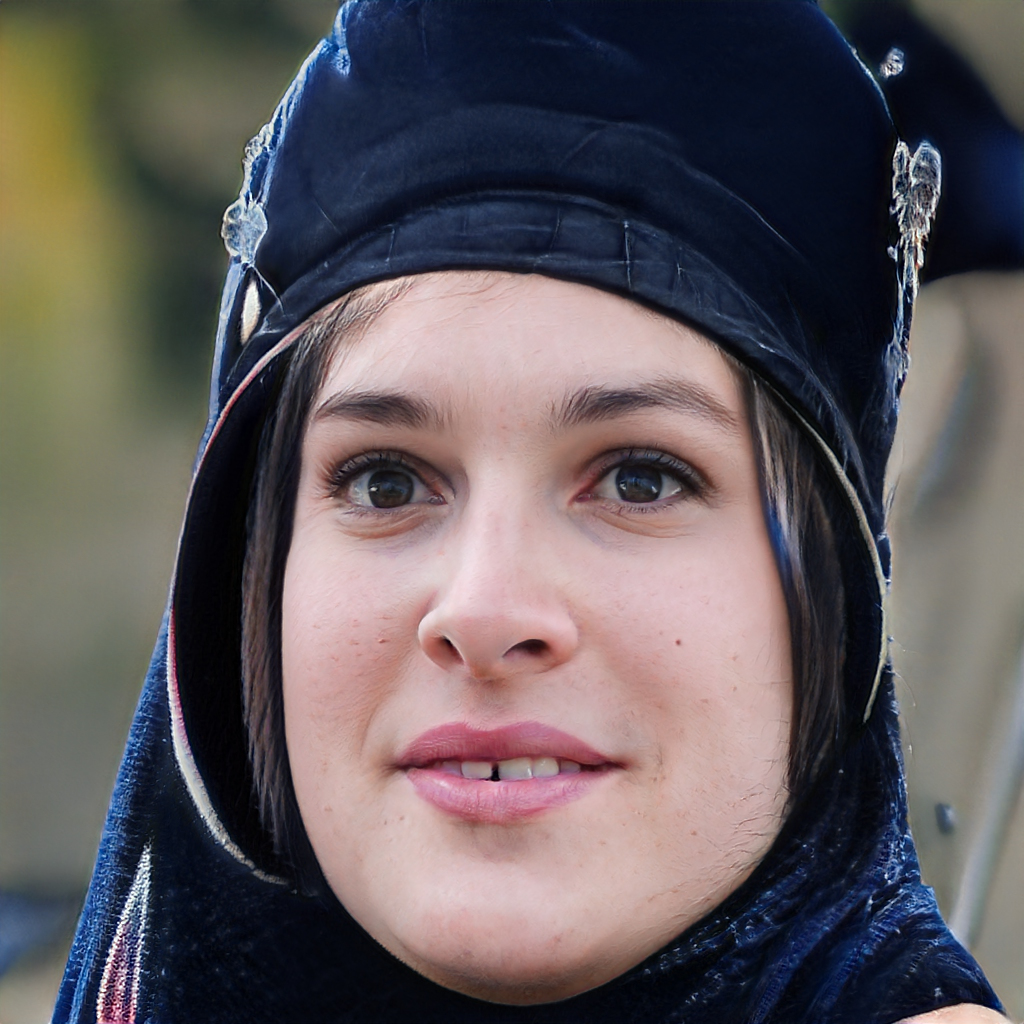
Gender: Female